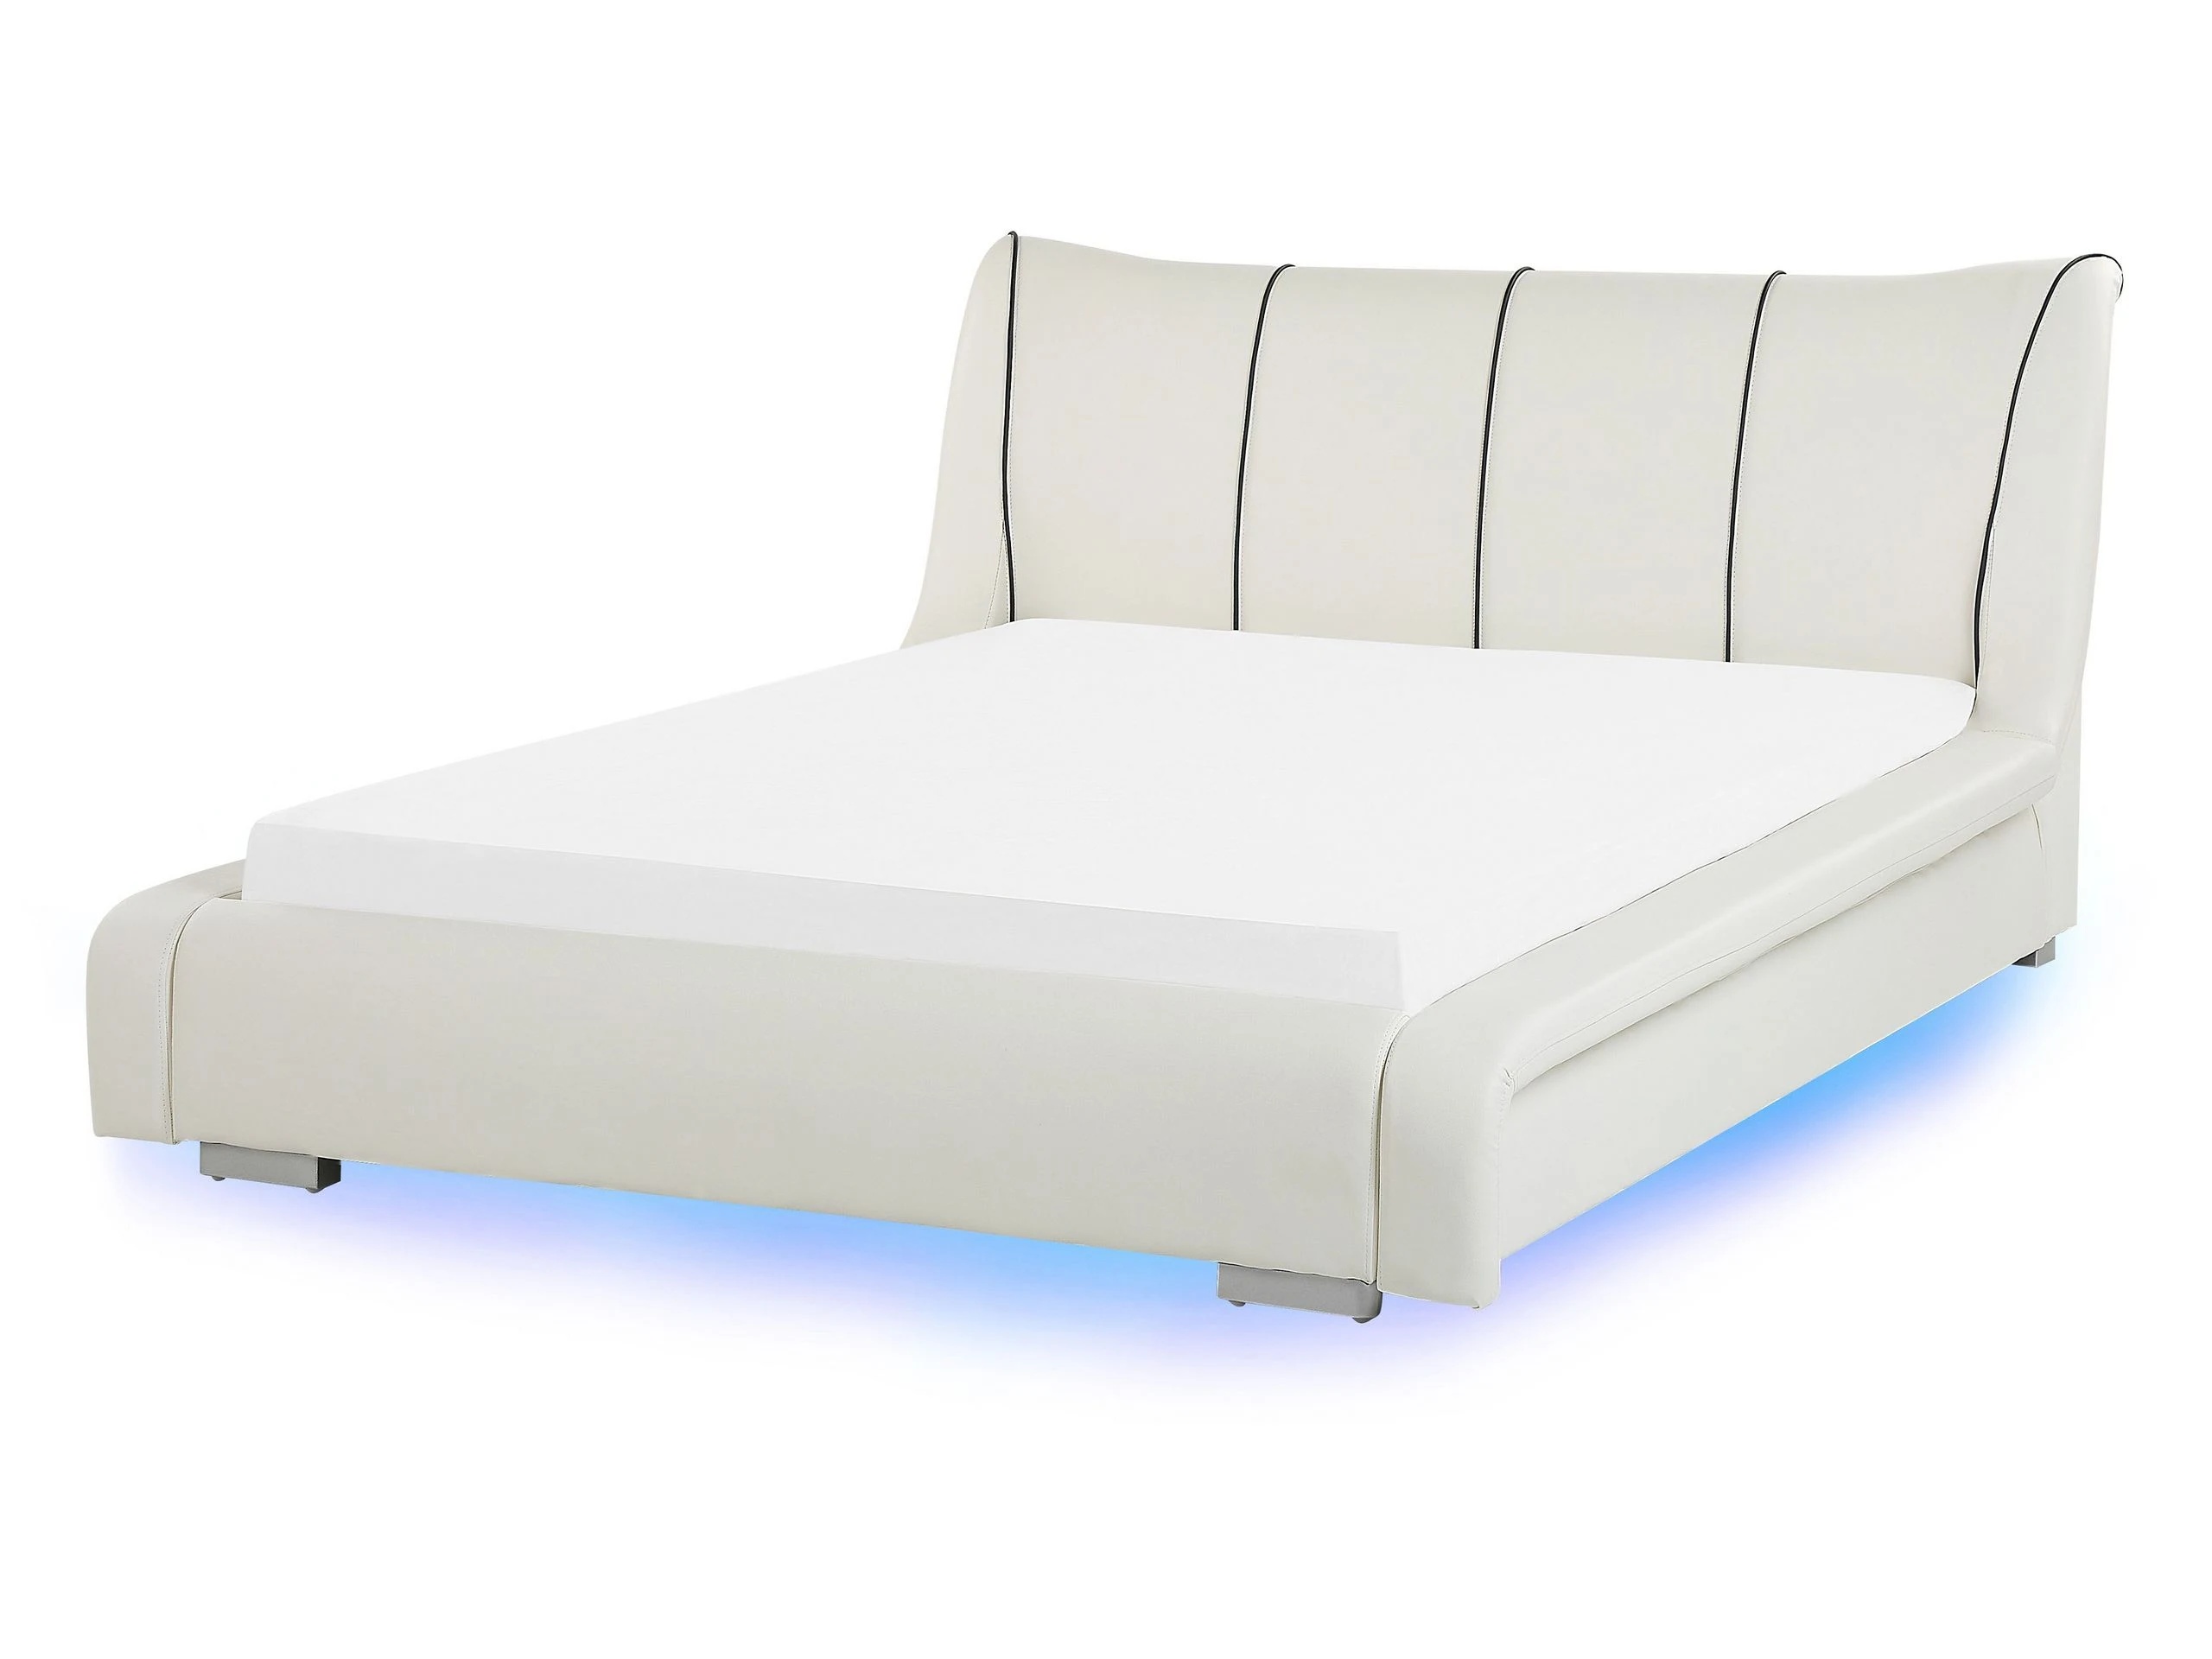
Waterbed White Leather EU Double Size 4ft6 Accessories Wave Reduction LED Lights Large Headboard Modern Beliani
An elegant waterbed in a modern shape features polished lines and a comfortably padded headrest. The shape of the bed cradles the mattress, creating a cosy feeling. Its legs are small and do not draw the attention away from the chic design, but ensure a strong, sturdy and durable construction. The front part of the headboard is covered in a genuine cowhide leather, and other elements are upholstered in a top-quality faux leather. The modern look of the furniture is emphasized by the in-built LED light. Please note that the picture with LED light is only illustrative. The stripe is additional item that has to be assembled alongside the bed, so the finished product may look different., In the check-out process, you can select a waterbed mattress from 4 wave reduction levels: no wave reduction, medium, strong or full wave reduction. You can also choose from mono or dual mattress system., Please note that filling up the waterbed mattress is excluded from the assembly service. Leather : 1.Once a week wipe clean with a cotton cloth, wet clean, and then wipe dry every month., 2.Small stains can be removed with a non-dyed eraser. Use a mild cleaner on tough stains. For greasy stains use vinegar., 3.Do not use abrasive cleaners, as they may damage the material. Avoid strong friction, as it might leave scratches on the surface, 4.Treat the surface with a leather protector before the cold season. Do not use a stain remover, turpentine, shoe polish or any kind of grease. Abrasive cleaners may leave stains or darken the leather., 5.Heat and sunlight cause leather to dry and lose colour. Keep it away from direct sunlight or radiator. Rubberwood : 1.Clean with a mild cleaner and a soft cloth in the direction of the grain., 2.Wipe dry immediately after cleaning to prevent water from accumulating on the product., 3.Only for items with olied finish: may be re-oiled after some time for keeping them in good condition.
Brand: Beliani
Category: Furniture > Beds & Accessories > Beds & Bed Frames > Water Beds